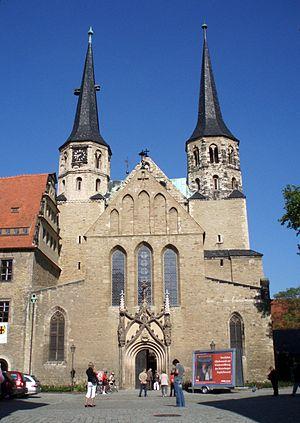
La cathédrale Saint-Jean-et-Saint-Laurent de Mersebourg, appelée communément cathédrale de Mersebourg, est un des édifices religieux les plus remarquables dans la ville de Mersebourg, en Allemagne. Siège de l'ancienne principauté épiscopale de Mersebourg, elle constitue une aile du grand château de Mersebourg, la résidence des évêques, puis des ducs de Saxe-Mersebourg.
Thietmar, ou encore Dithmar ou Dietmar, né le 25 juillet 975 et mort le 1ᵉʳ décembre 1018, est un membre du clergé et historien allemand du Moyen Âge central. Il est ordonné évêque de Mersebourg, où il demeure de 1009 jusqu'à sa mort.